Sherwani

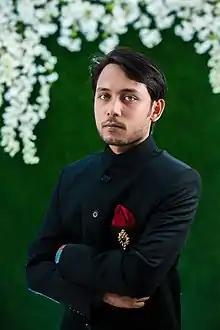
A Bangladeshi groom in traditional sherwani

The sherwani evolved from a Persian cape (balaba or chapkan) and was developed into the sherwani, with buttons down the front, following European fashion.